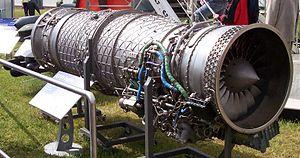
MTU Aero Engines est une entreprise allemande qui fait partie de l’indice boursier MDAX, attachée à la conception et à la production de composants de propulsion aéronautique.